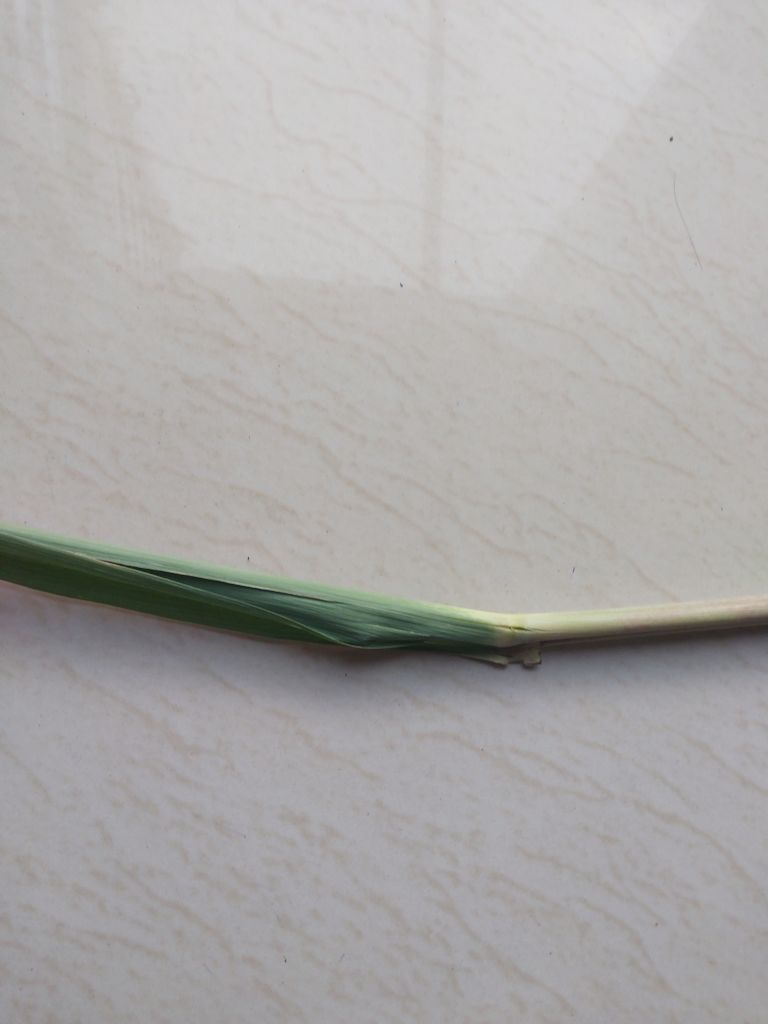
Label: Smut